Mizushima Station

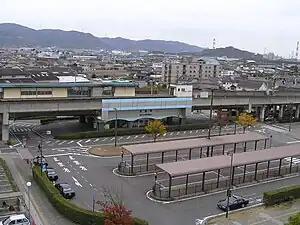
Aerial view of the station

is a train station in the city of Kurashiki, Okayama Prefecture, Japan. It is on the Mizushima Main Line, operated by the Mizushima Rinkai Railway. Currently, all services stop at this station.